Internal combustion locomotive

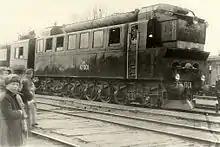
World's first useful diesel locomotive (a diesel-electric locomotive) for long distances SŽD Eel2, 1924 in Kyiv

Diesel locomotives are powered by diesel engines. In the early days of Diesel propulsion development, various transmission systems were employed with varying degrees of success, with electric transmission proving to be the most popular.